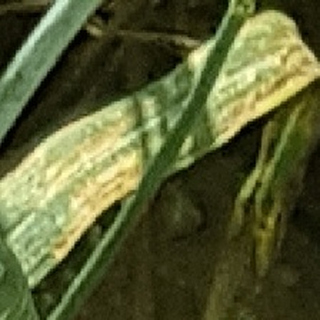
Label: wheat_yellow_rust